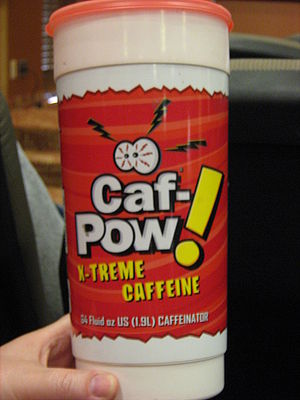
Abigail Sciuto
Abbys koffeindrik Caf-Pow!
"Abigail ""Abby"" Sciuto er en fiktiv person i tv-serien NCIS, portrætteret af den amerikanske skuespillerinde Pauley Perrette. Abby hedder Abigail, men bliver kun kaldt det af dr. Donald Mallard. Abby er retsmedicinsk specialist på NCIS's hovedkvarter i Washington Navy Yard og er nærmest specialist i ballistik, digital retsvidenskab og DNA-analyse.